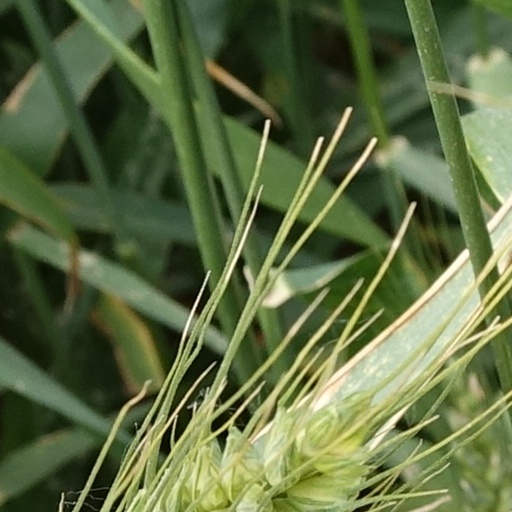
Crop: wheat